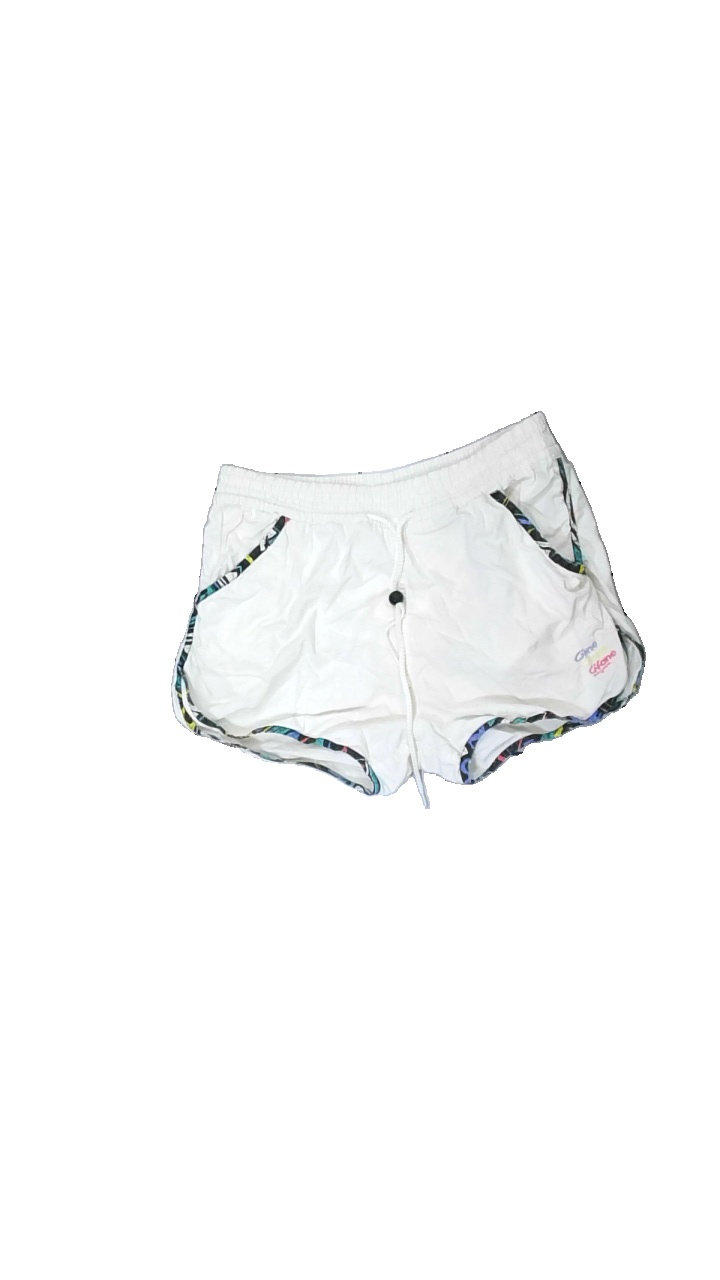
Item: Shorts (Unisex)
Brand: Cifone
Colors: White, Black, Blue, Multicolor
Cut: Regular
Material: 100% cotton
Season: All
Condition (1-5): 3
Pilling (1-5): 4
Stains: Minor
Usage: Reuse
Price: <50